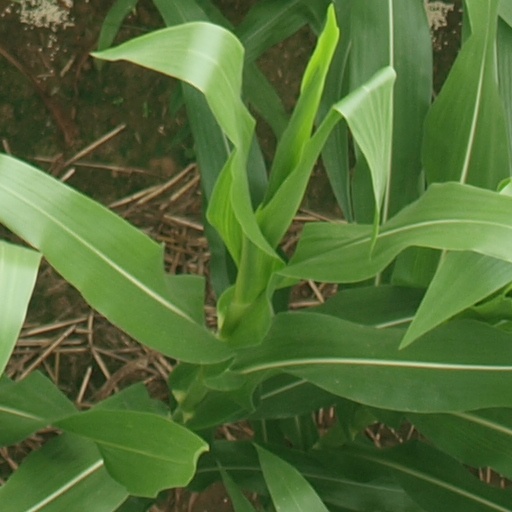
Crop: maize; corn